Novodevichy Convent

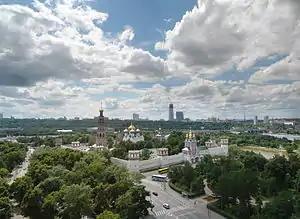
Aerial view

In 1922, the Bolsheviks closed down the Novodevichy Convent (the cathedral was the last to be closed, in 1929) and turned it into the Museum of Women's Emancipation. By 1926, the monastery had been transformed into a history and art museum. In 1934, it became affiliated with the State Historical Museum. Most of its facilities were turned into apartments, which spared the convent from destruction.